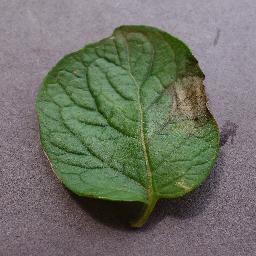
Label: Potato___Late_blight